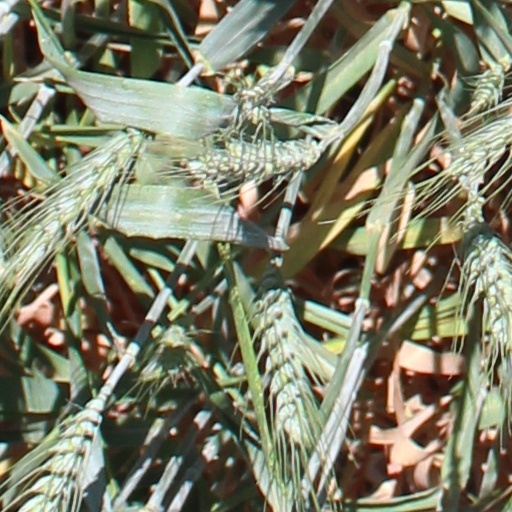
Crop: wheat